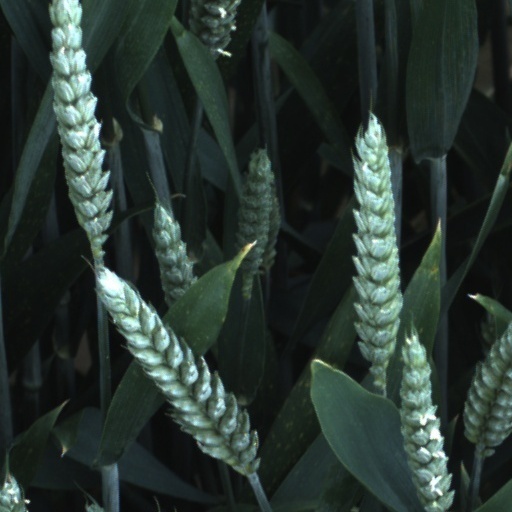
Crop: wheat